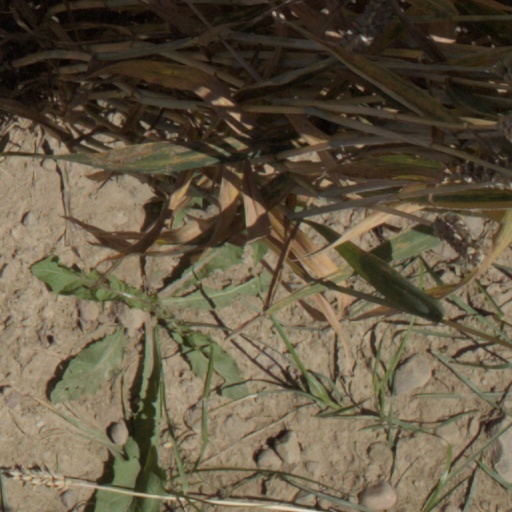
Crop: wheat